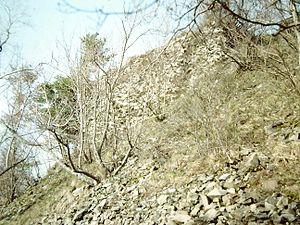
Château du Hohrupf
Cet article recense de manière non exhaustive les châteaux, maisons fortes, mottes castrales, situés dans le département français du Haut-Rhin. Il est fait état des inscriptions et classements au titre des monuments historiques.